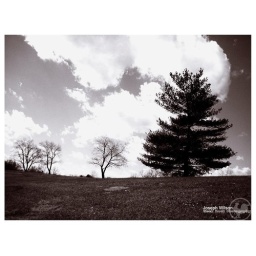
tree in field sepia.jpg